Veneration of Mary in the Catholic Church

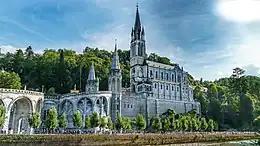
The Basilica of the Immaculate Conception in Lourdes, France

Many "Marian apparitions" have been reported by believers, including Our Lady of Lourdes, Our Lady of Guadalupe, and Our Lady of Fátima. In some cases (e.g. Alexandrina of Balazar, Padre Pio or Maria Pierina De Micheli) these have involved visions of Jesus and Mary and sometimes include a spoken element.